Richmond Spiders men's basketball

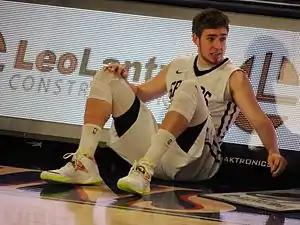
T. J. Cline with Richmond.

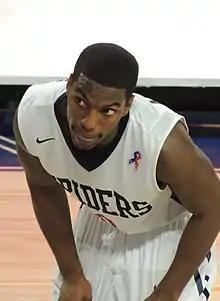
Kendall Anthony with Richmond.

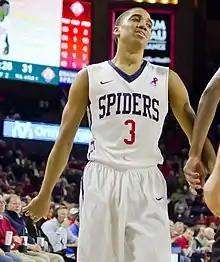
ShawnDre' Jones with Richmond.

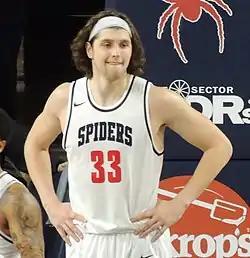
Grant Golden with Richmond.

The Spiders have appeared in ten NCAA tournaments. Their combined record is 9–10.